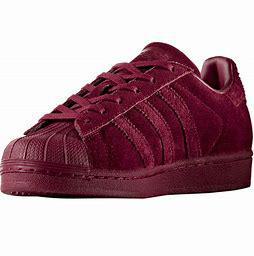
Brand: adidas
Model: Originals Superstar